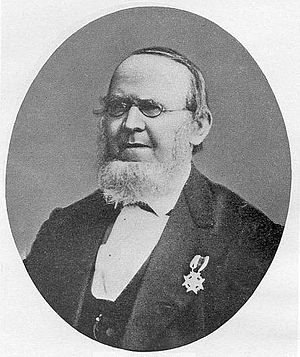
Karl Ernst Georges
Karl Ernst Georges var en tysk klassisk filolog.